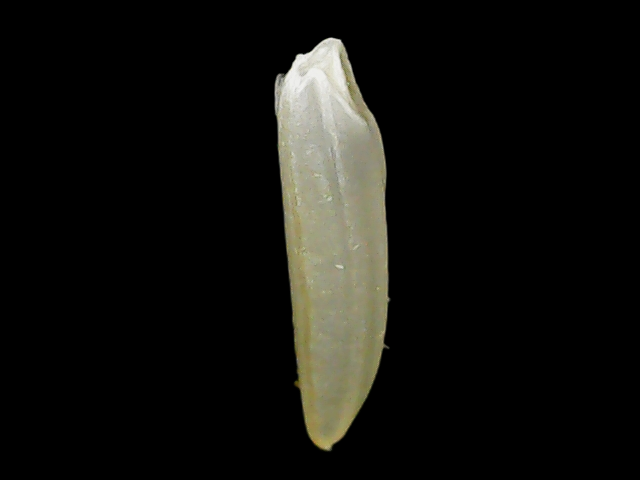
Rice variety: Binadhan25